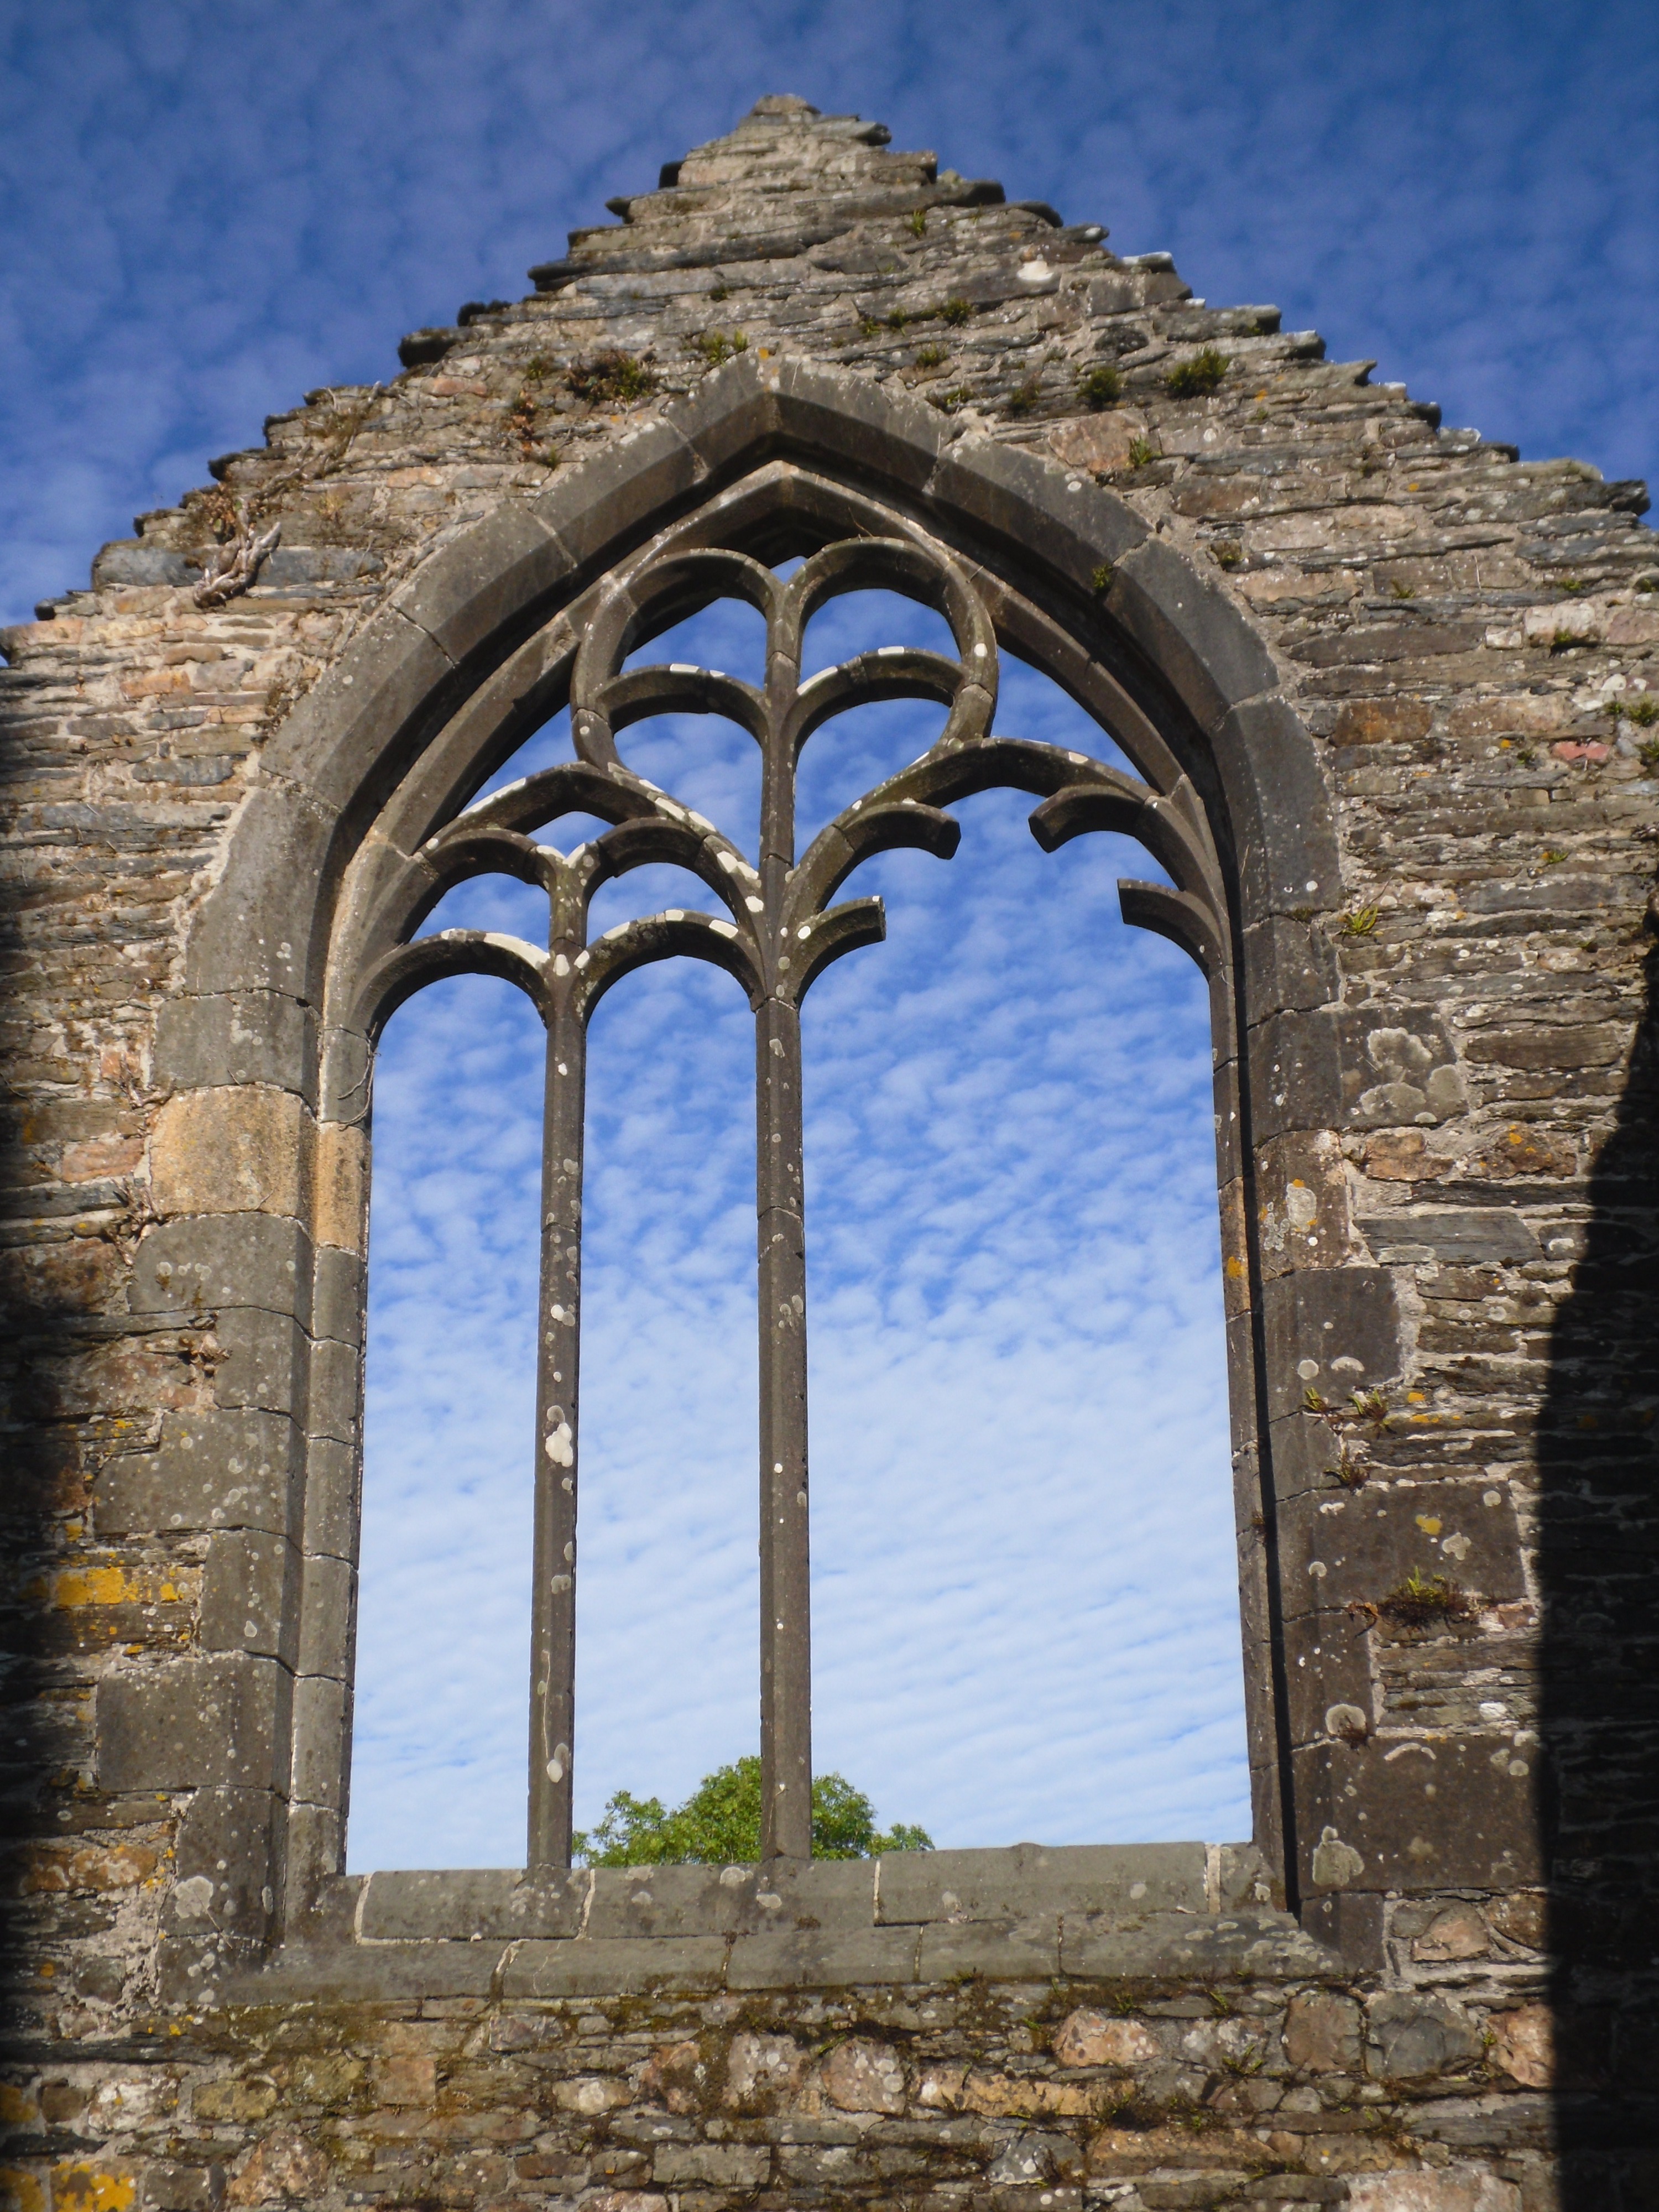
rock, architecture, structure, window, building, wall, monument, arch, column, landmark, facade, church, chapel, place of worship, ruins, monastery, abbey, brittany, ancient history, ancient roman architecture